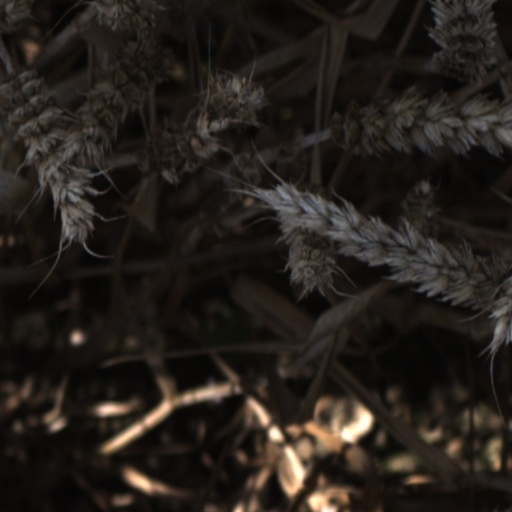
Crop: wheat